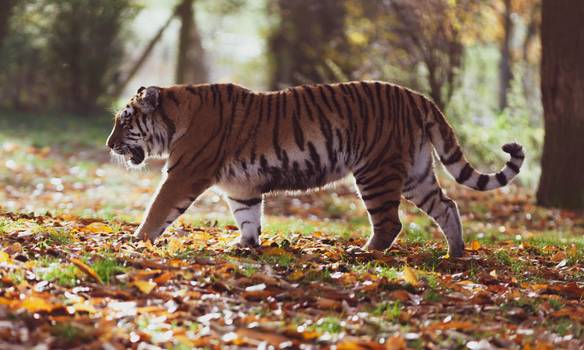
Label: No Watermark